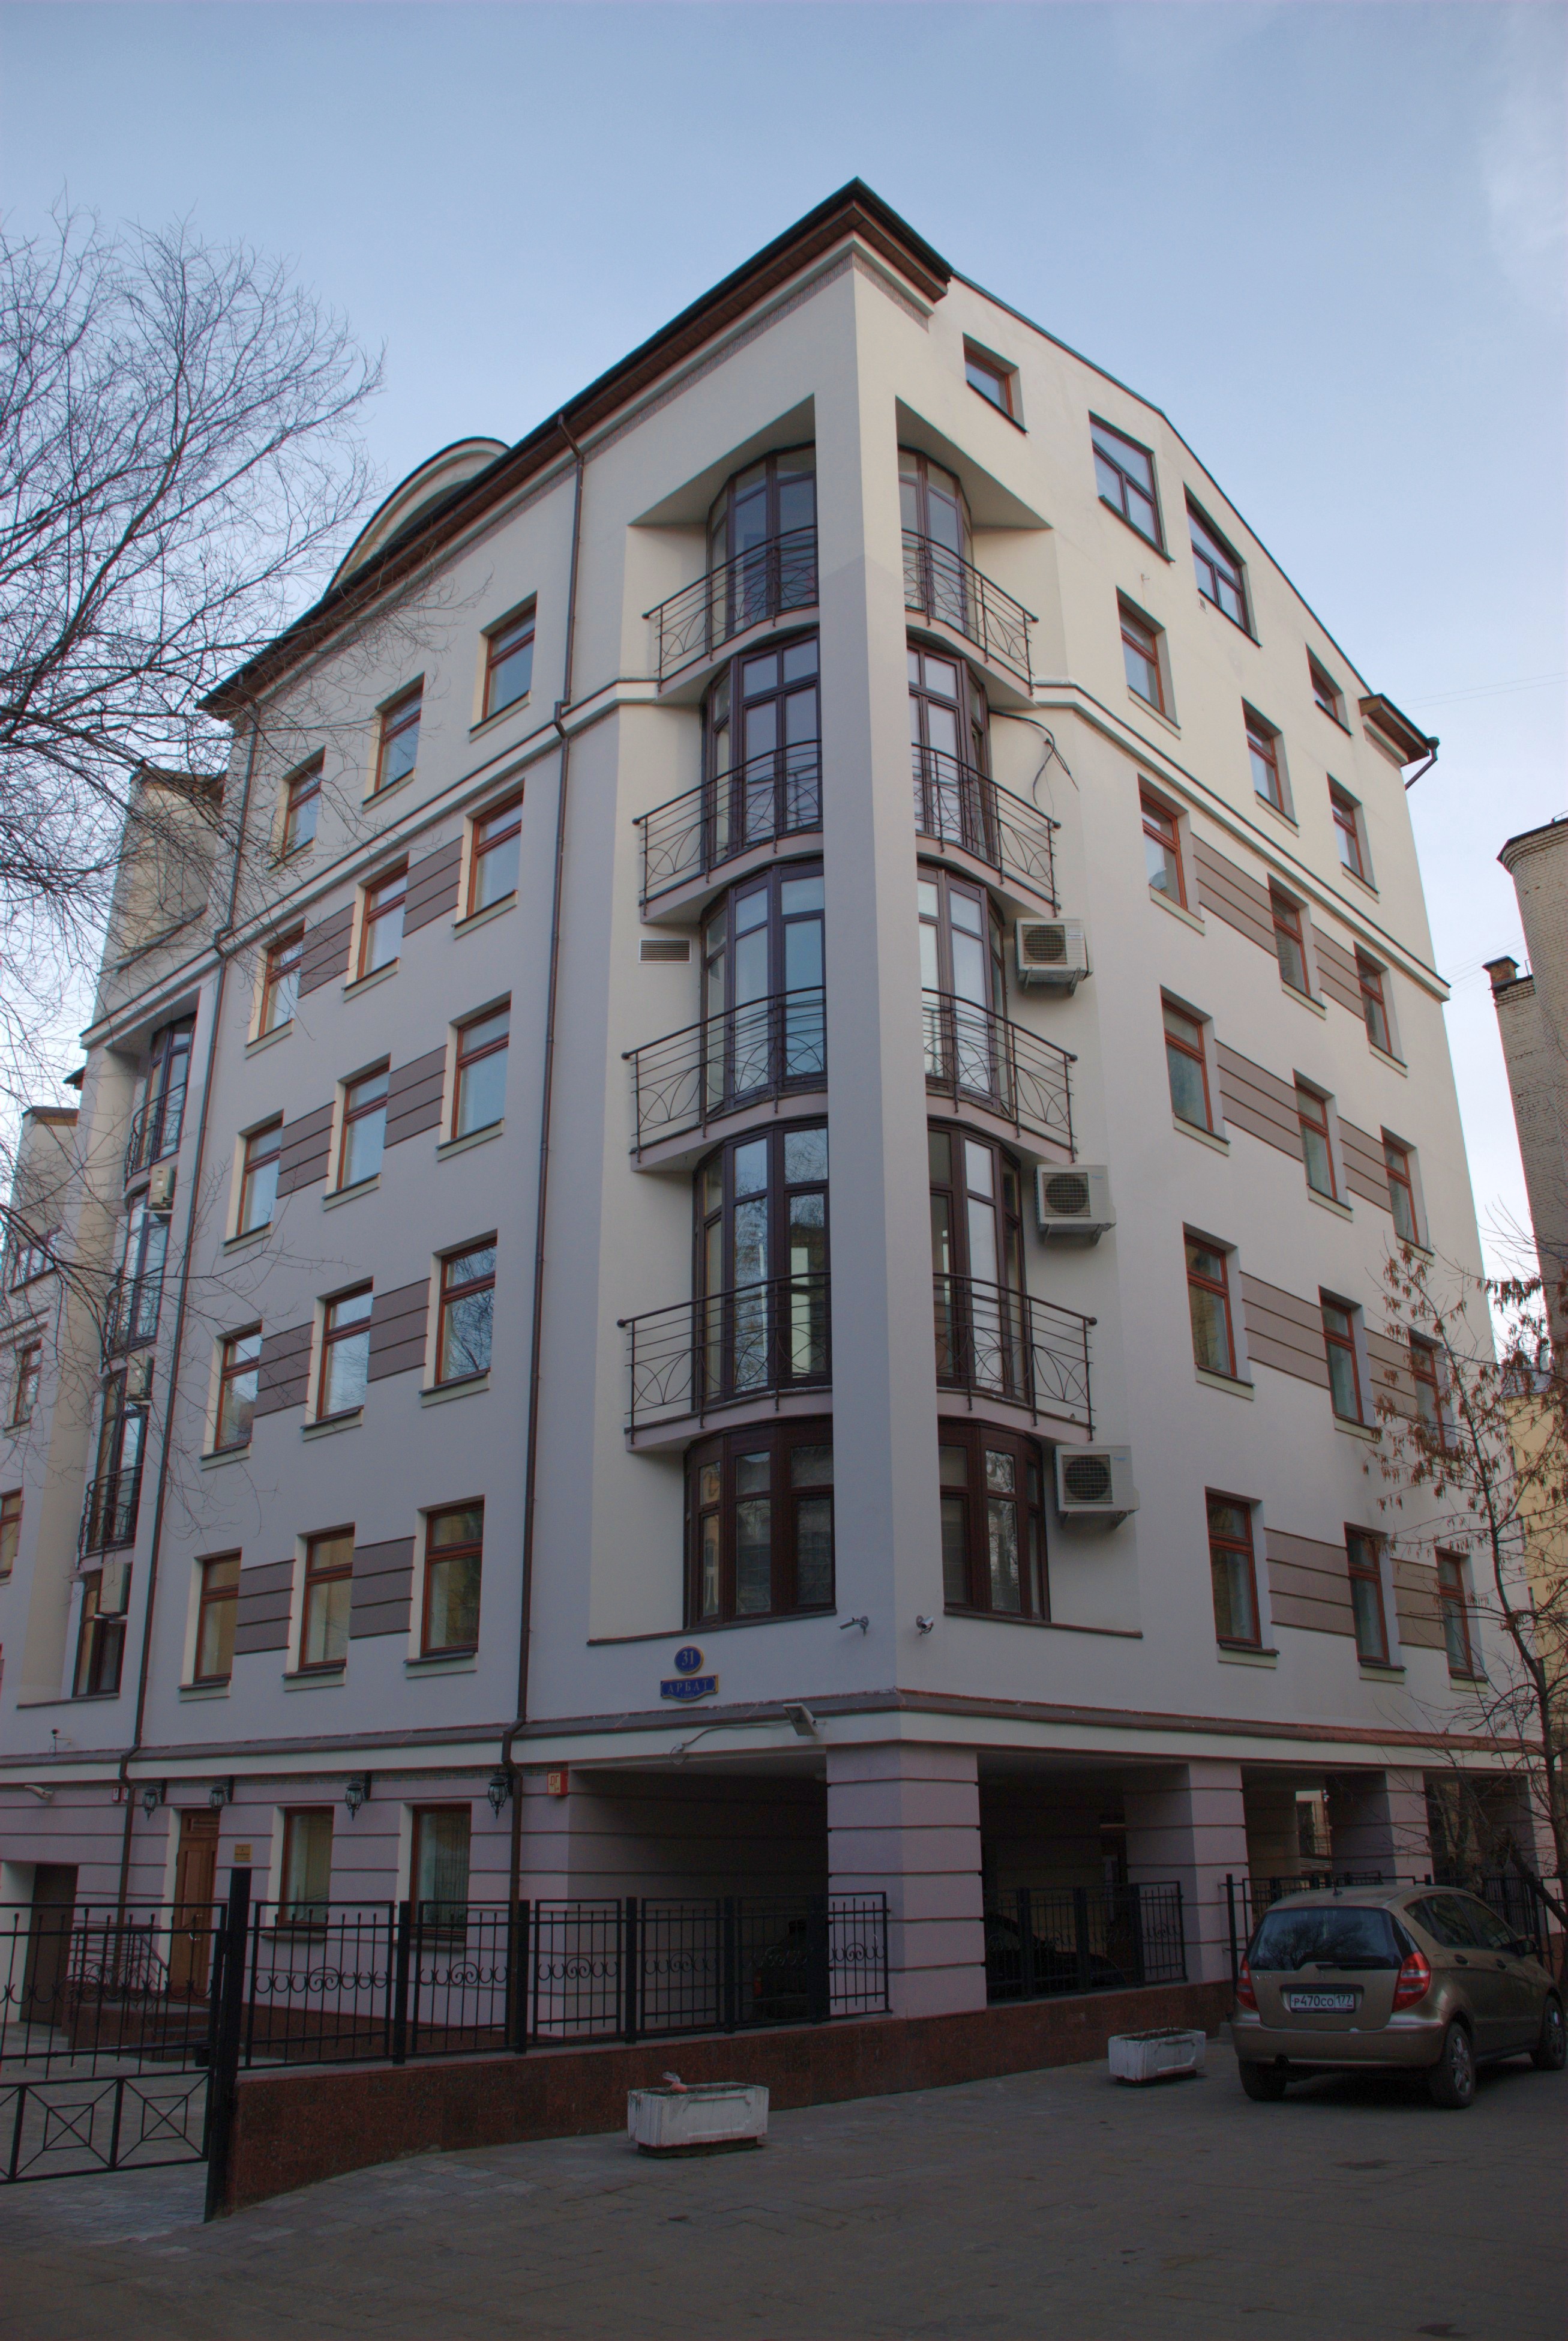
architecture, house, town, building, city, cityscape, downtown, plaza, facade, property, nikon, apartment, tower block, moscow, estate, russia, d80, cityscapes, moskau, supershot, nikond80, moscou, concordians, condominium, neighbourhood, urban area, residential area